Practices and beliefs of Mahatma Gandhi

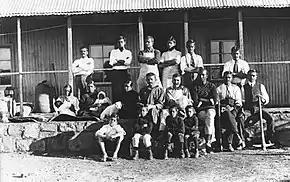
Mohandas K. Gandhi and other residents of Tolstoy Farm, South Africa, 1910

Along with "The Kingdom of God Is Within You" in 1908, Leo Tolstoy wrote "A Letter to a Hindu", which said that only by using love as a weapon through passive resistance could the Indian people overthrow colonial rule. In 1909, Gandhi wrote to Tolstoy seeking advice and permission to republish "A Letter to a Hindu" in Gujarati. Tolstoy responded and the two continued a correspondence until Tolstoy's death in 1910 (Tolstoy's last letter was to Gandhi). The letters concern practical and theological applications of nonviolence. Gandhi saw himself a disciple of Tolstoy, for they agreed regarding opposition to state authority and colonialism; both hated violence and preached non-resistance. However, they differed sharply on political strategy. Gandhi called for political involvement; he was a nationalist and was prepared to use nonviolent force. He was also willing to compromise. It was at Tolstoy Farm where Gandhi and Hermann Kallenbach systematically trained their disciples in the philosophy of nonviolence.